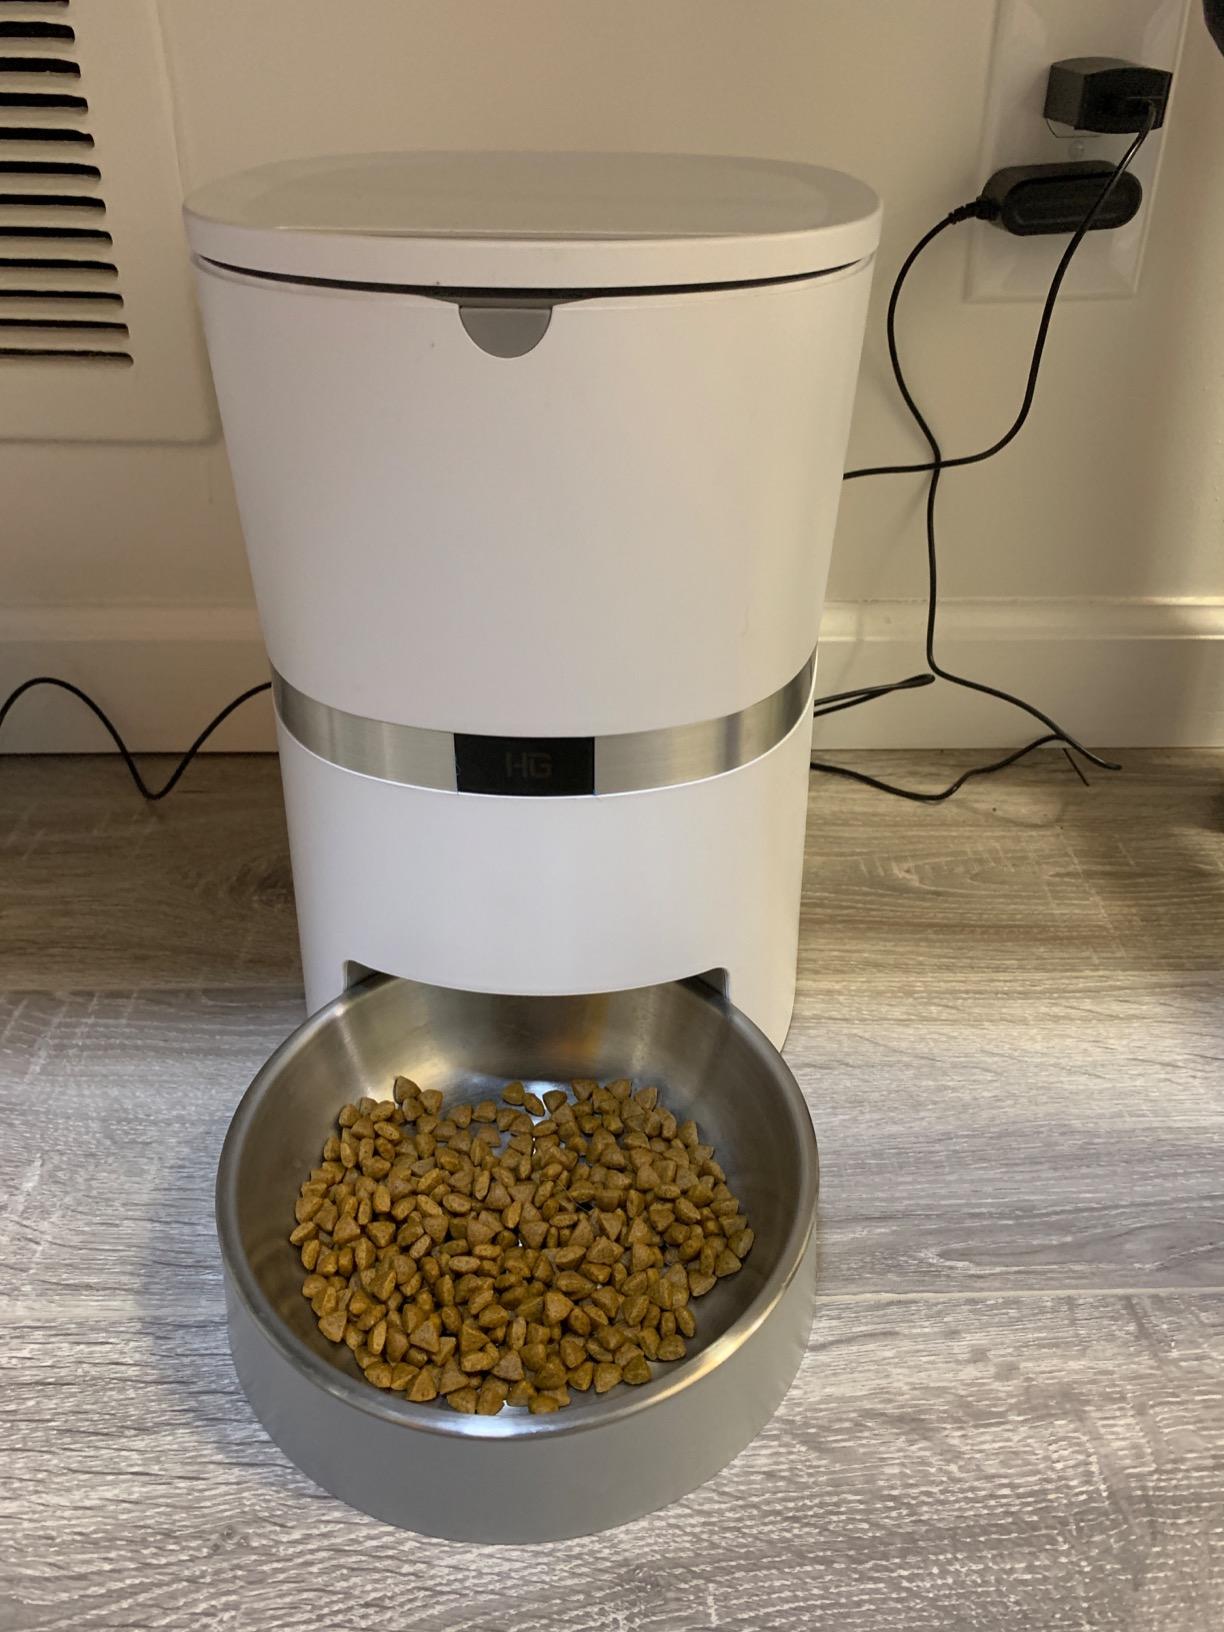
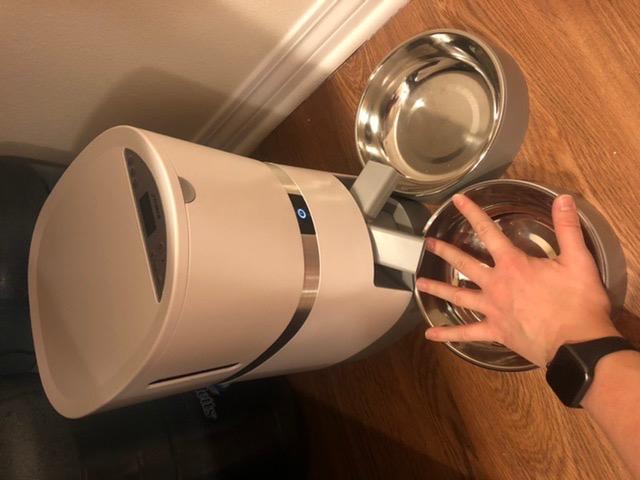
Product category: items_feeder
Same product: no